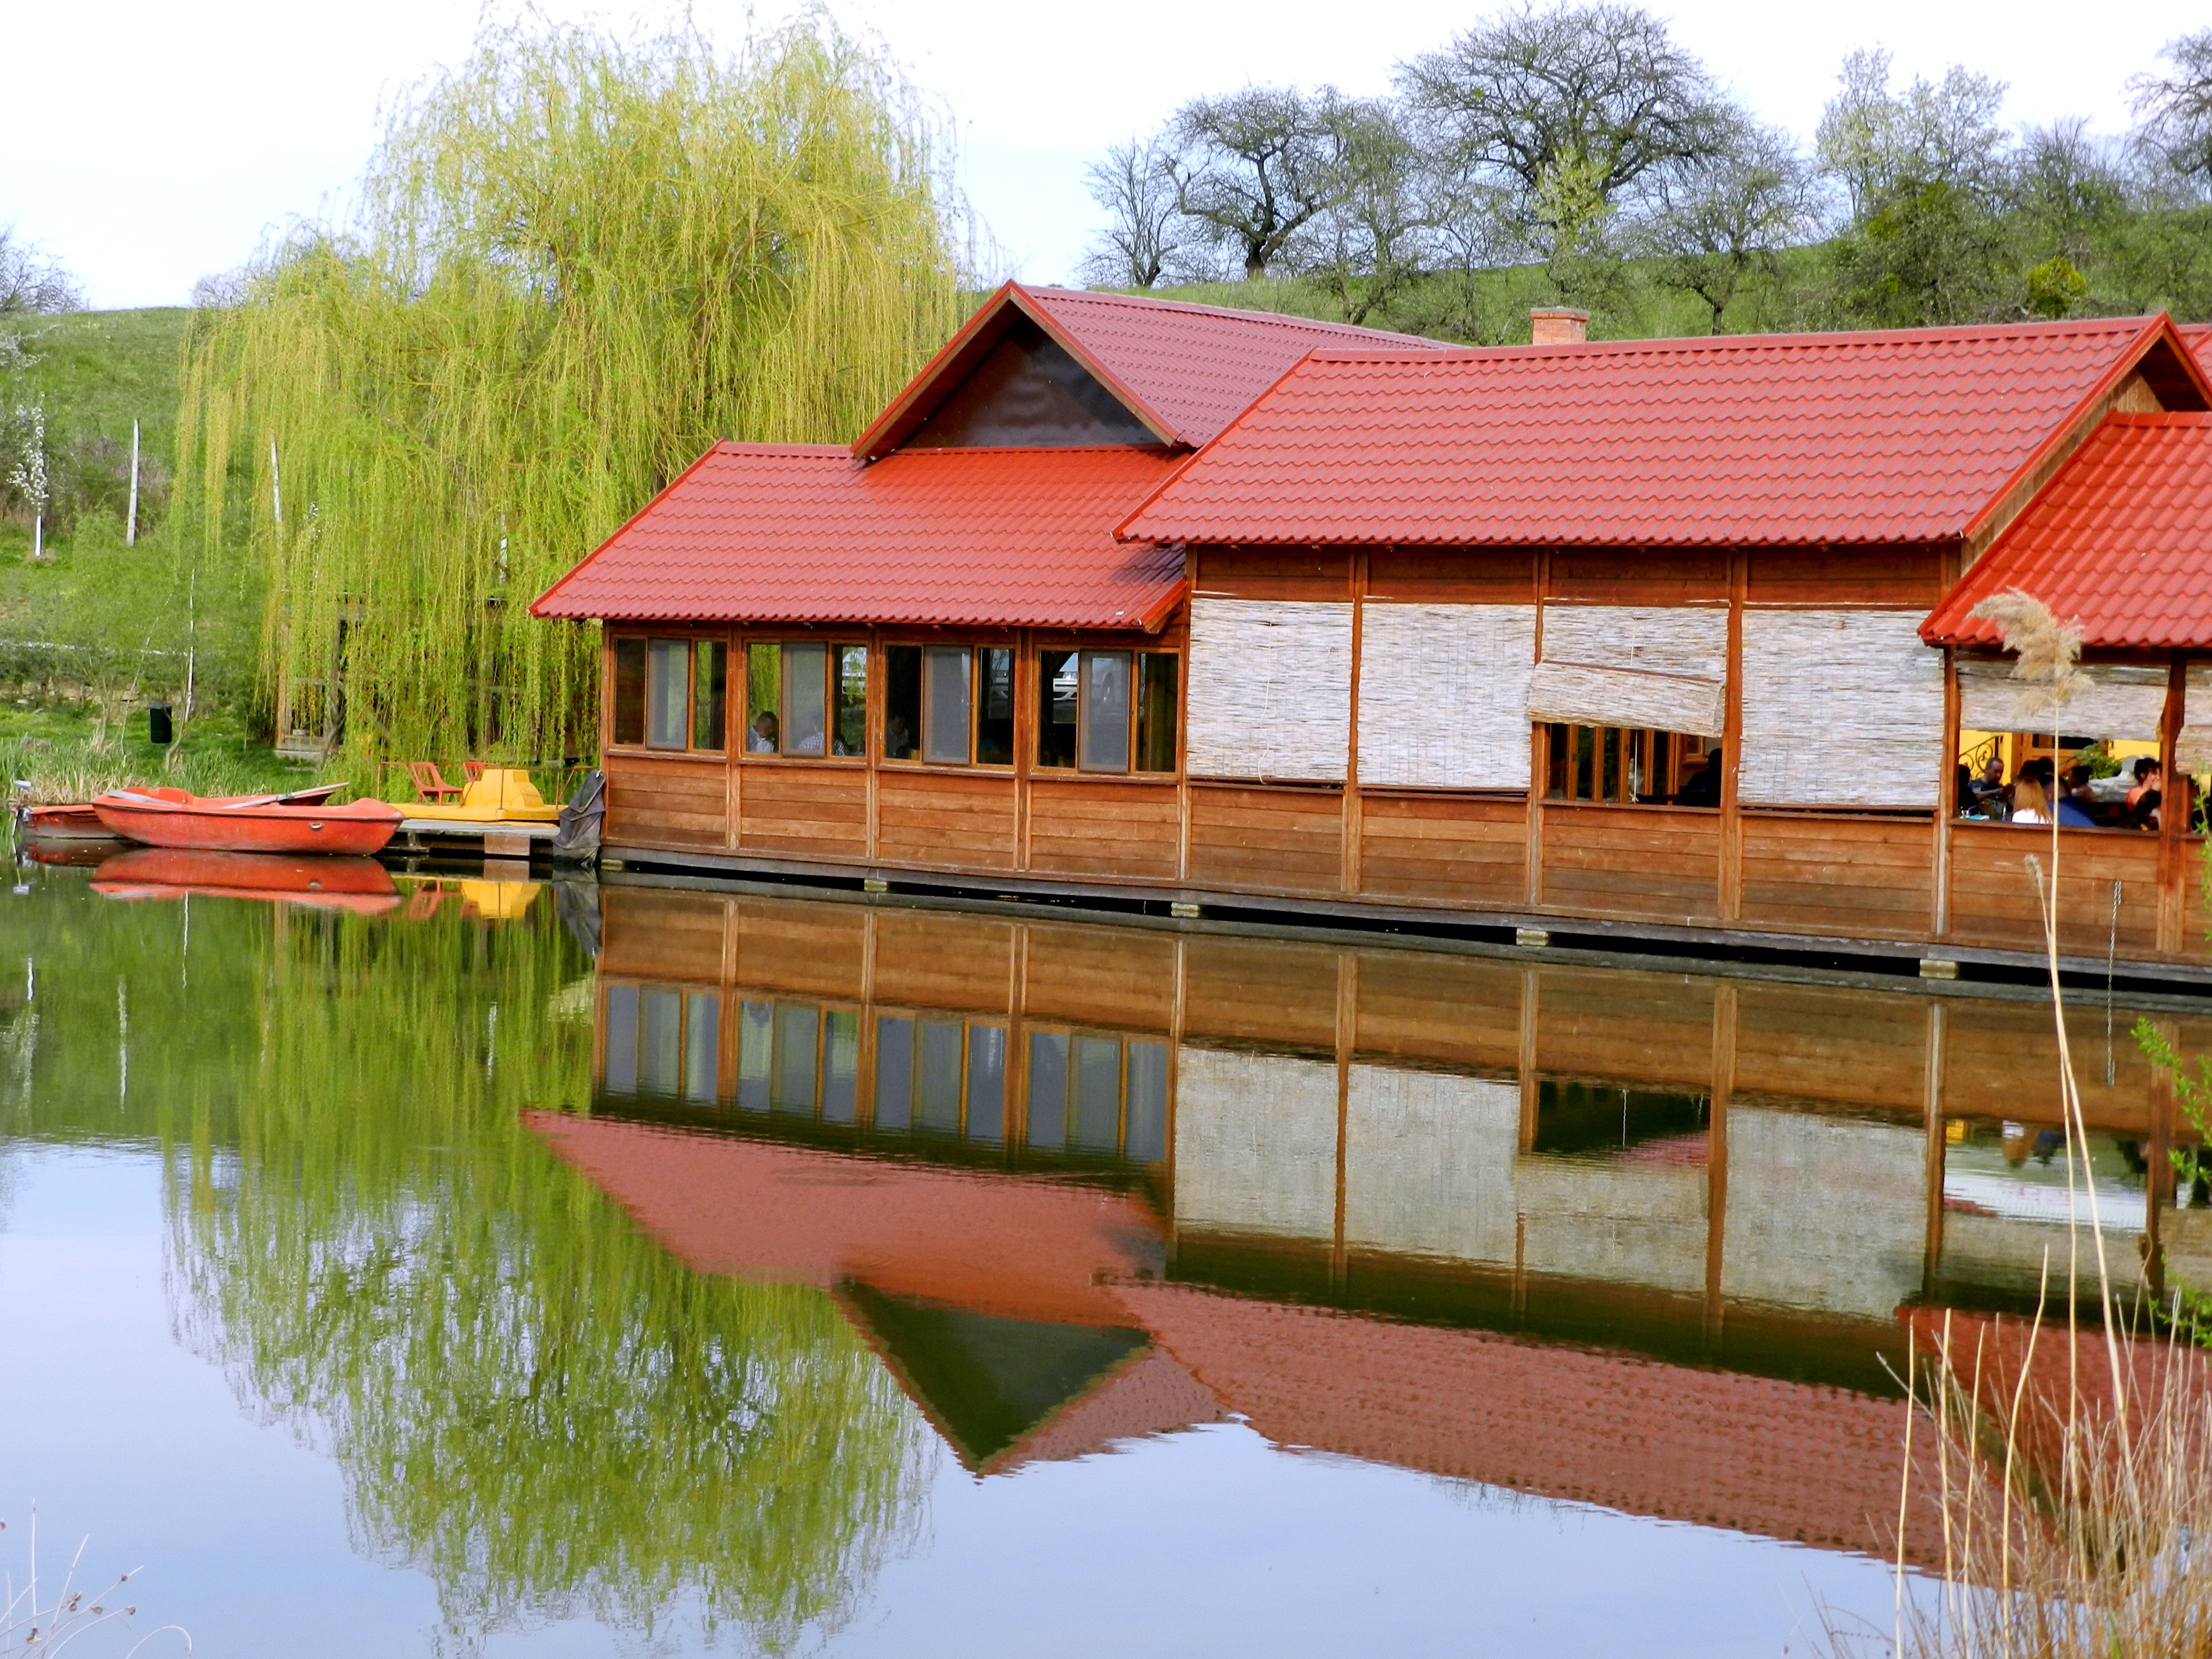
water, nature, house, home, hut, cottage, boathouse, facade, waterway, resort, reflections, estate, log cabin